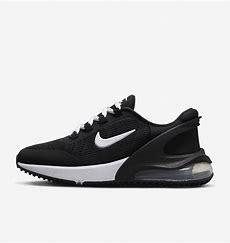
Brand: Nike
Model: Air Max 270 Go